Khaligraph Jones

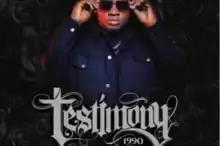
Testimony 1990, Khaligraph Jones's Debut Album

Jones released his debut studio album "Testimony 1990" in June 2018. "Testimony 1990" is a testimony of his life, his troubles and those of his country Kenya.